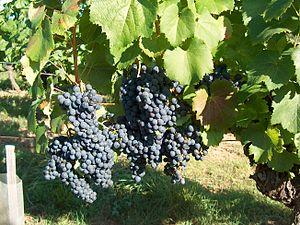
Le cahors est un vin rouge français d'appellation d'origine protégée du vignoble du Sud-Ouest de la France. Son vignoble produit exclusivement du vin rouge avec le cépage côt N. Il est situé à l'ouest de la ville de Cahors, à cheval sur la vallée du Lot dans le département du même nom et sur les causses du Quercy au sud de cette vallée.